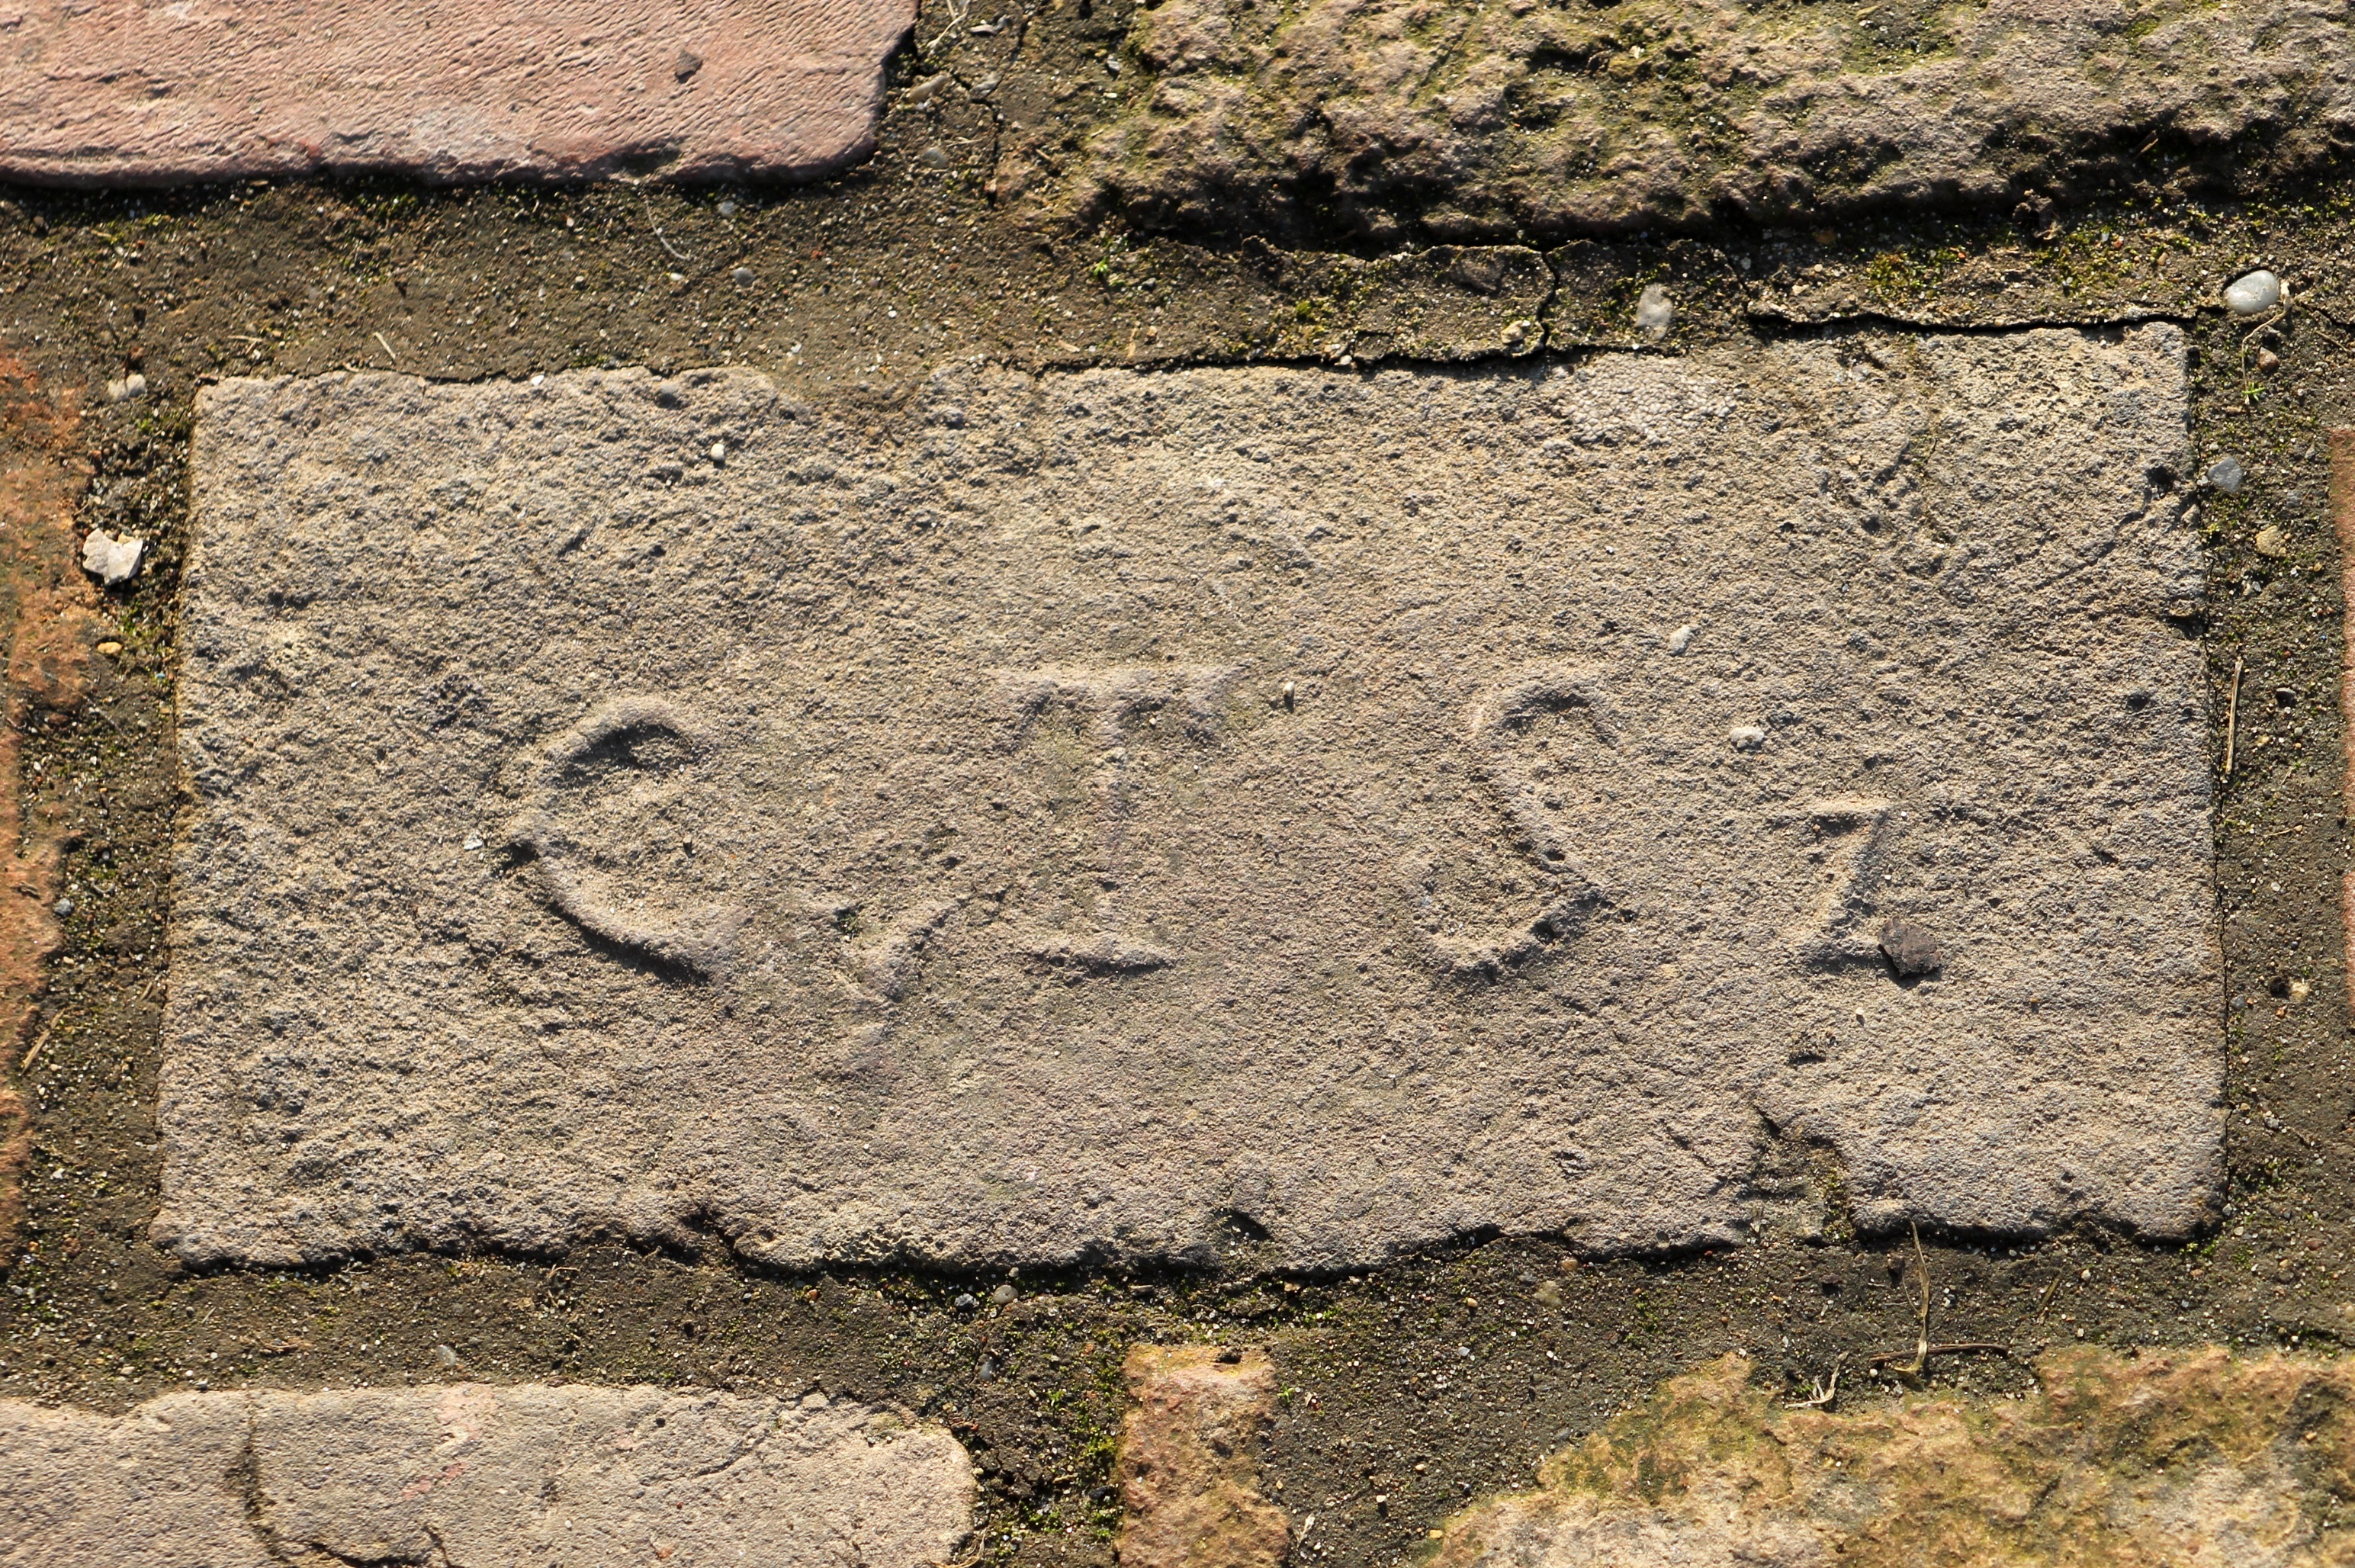
rock, wall, stone, rustic, print, brown, soil, stone wall, brick, material, geology, ruins, archaeological site, road surface, ancient history, old bricks